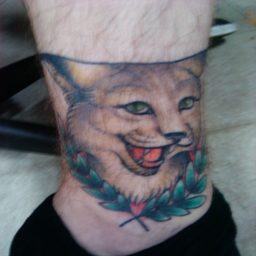
but it sure makes for a sweet tattoo !